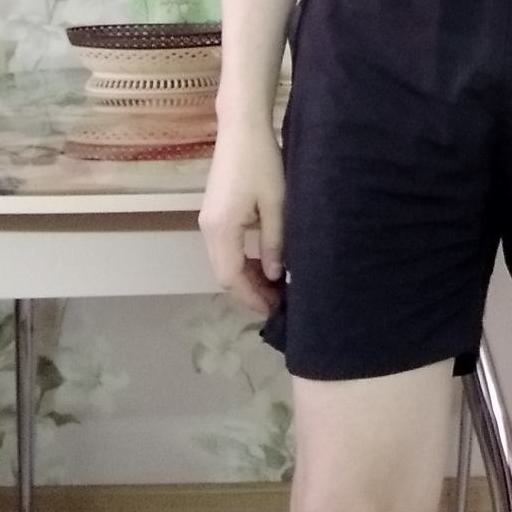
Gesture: no_gesture